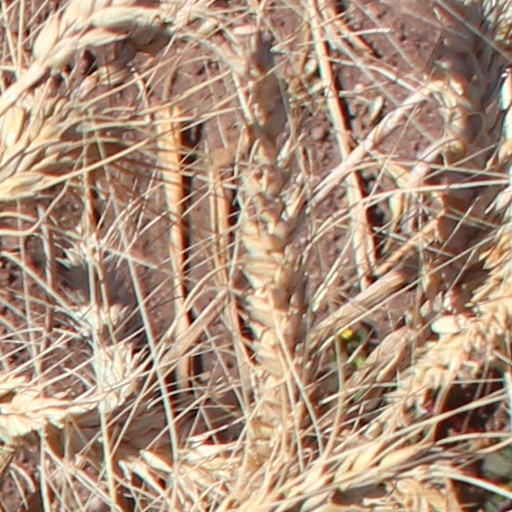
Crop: wheat